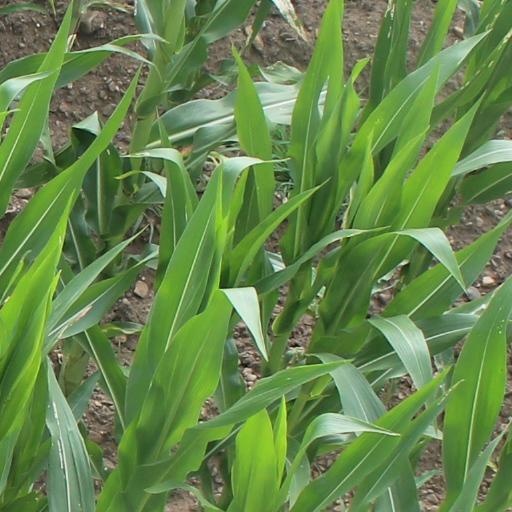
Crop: maize; corn